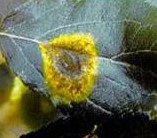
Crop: apple
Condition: rust